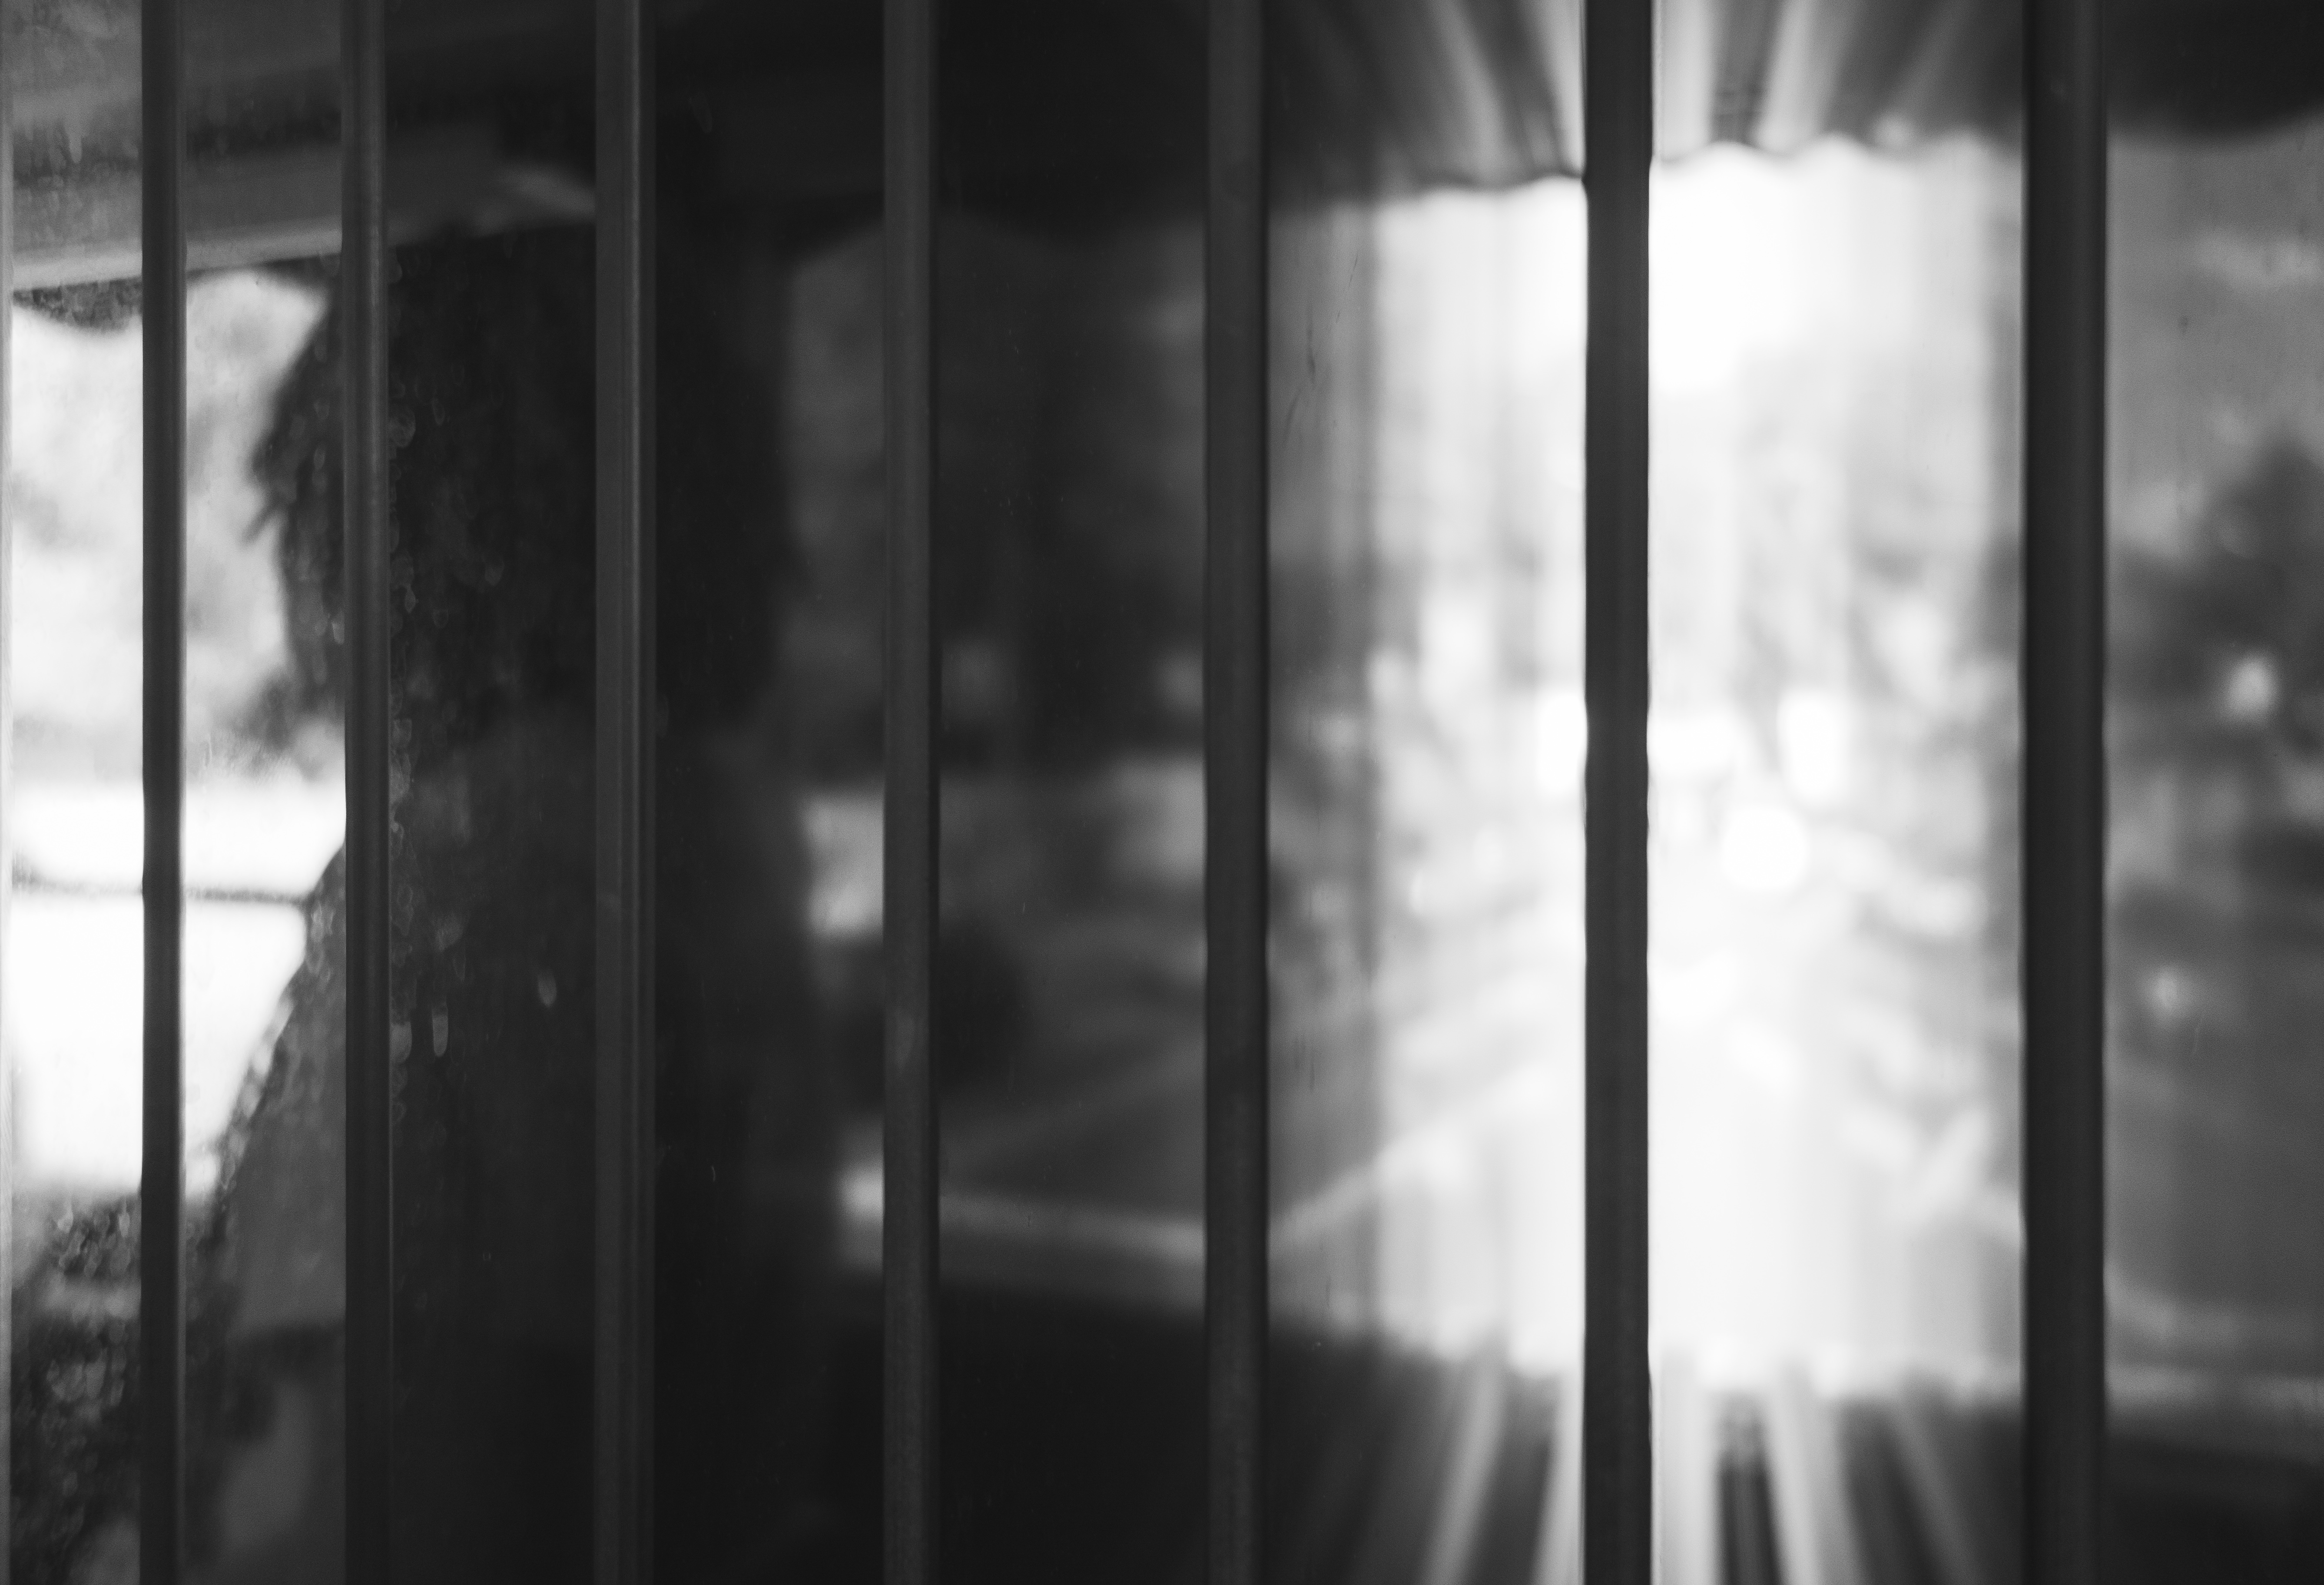
light, blur, black and white, street, shine, monochrome, bus, candid, lines, blurry, dresden, sonystreetphotographer, monochrome photography